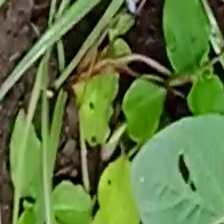
Weed species: Kena_(Commplina_benghalensio)